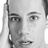
Emotion: surprise